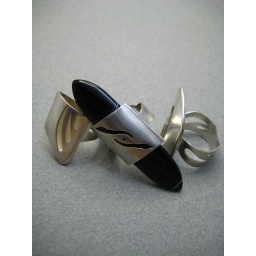
silver with two stones riveted in the middle